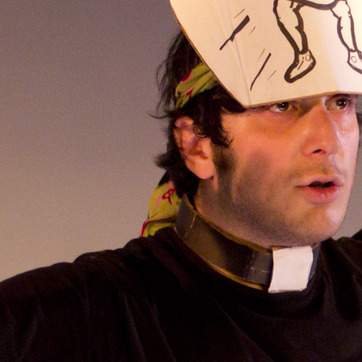
Material: hair